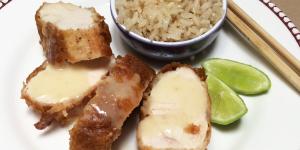
pollo al limon estilo chino